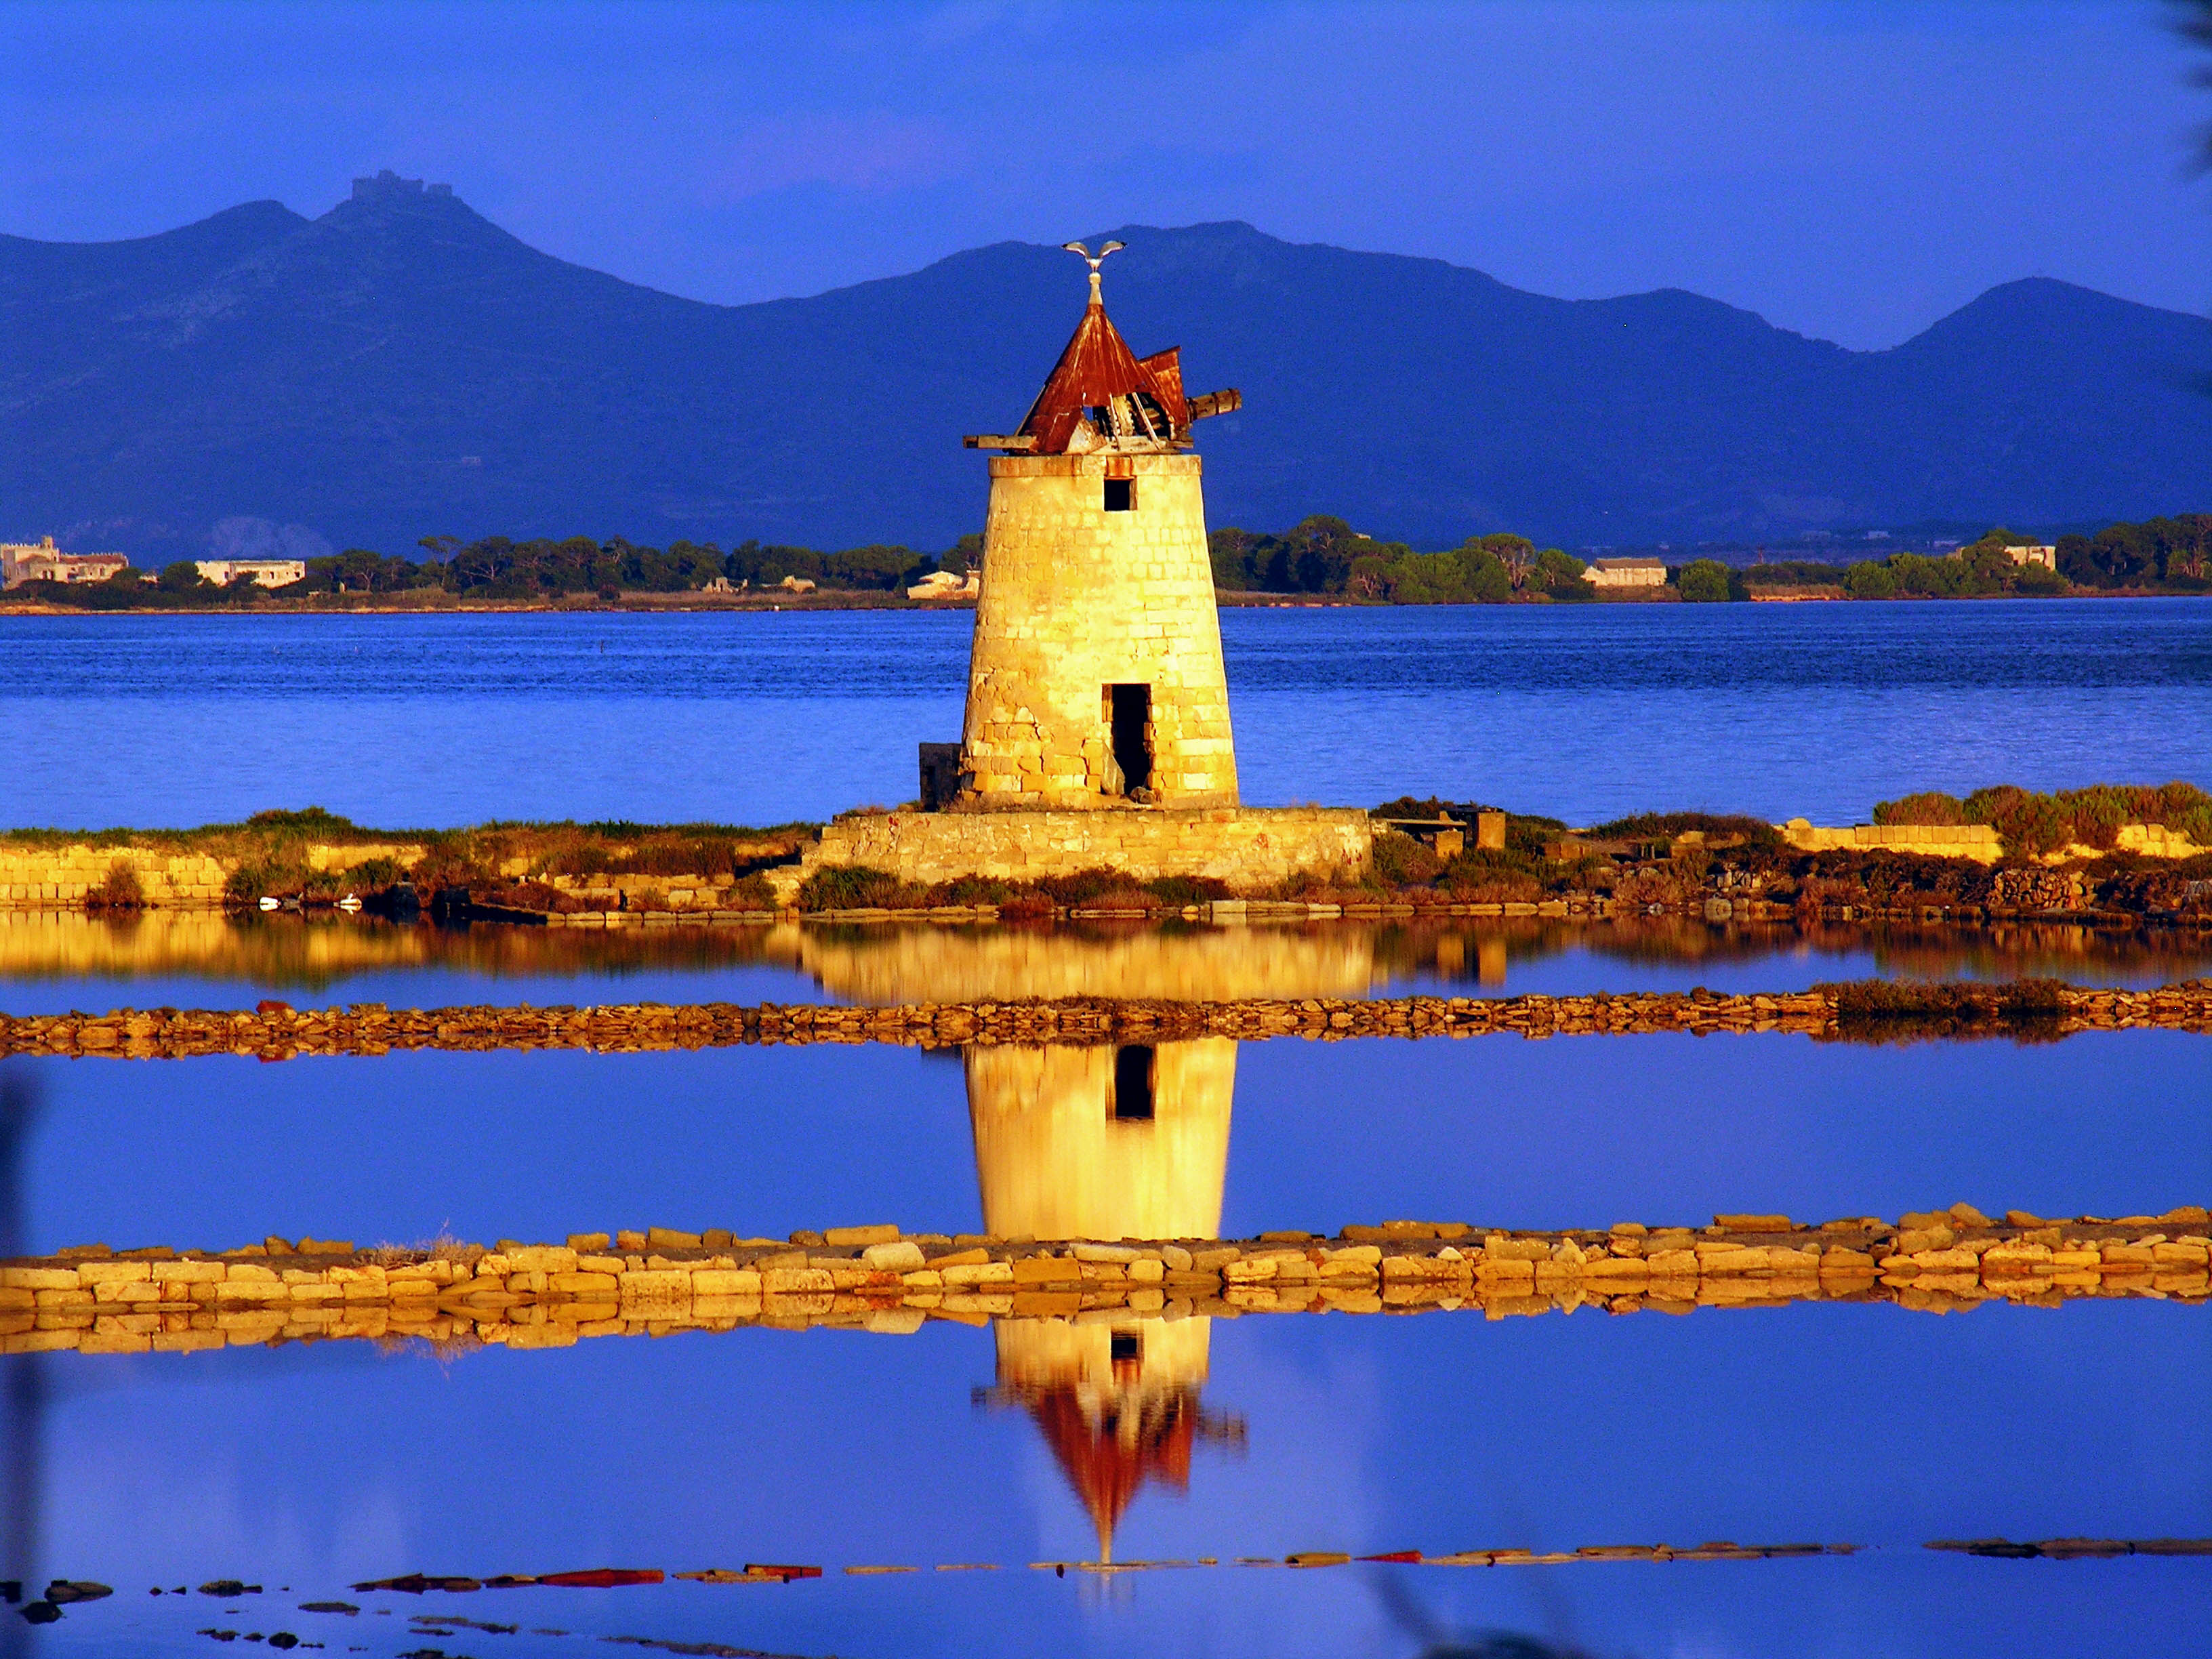
sicily, sea, salt, reflection, sky, landmark, water, tower, morning, calm, evening, lake, reservoir, dawn, landscape, lighthouse, horizon